Operation Sharp Guard

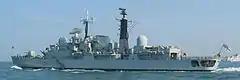

The blockade was suspended following a UN decision to end the arms embargo, and NATO's Southern Command said that: "NATO and WEU ships will no longer challenge, board or divert ships in the Adriatic". "The Independent" warned at the time that "In theory, there could now be a massive influx of arms to Bosnia, Croatia and the Federal Republic of Yugoslavia (Serbia and Montenegro), although senior military and diplomatic sources yesterday said that they thought this would be unlikely."